Earthsea

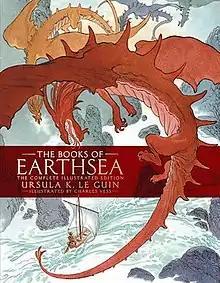
Cover of "The Books of Earthsea: The Complete Illustrated Edition", with art by Charles Vess.

The Earthsea Cycle, also known as Earthsea, is a series of high fantasy books written by American author Ursula K. Le Guin. Beginning with "A Wizard of Earthsea" (1968), "The Tombs of Atuan", (1970) and "The Farthest Shore" (1972), the series was continued in "Tehanu" (1990), and "Tales from Earthsea" and "The Other Wind" (both 2001). In 2018, all the novels and short stories were published in a single volume, "The Books of Earthsea: The Complete Illustrated Edition", with artwork by Charles Vess.